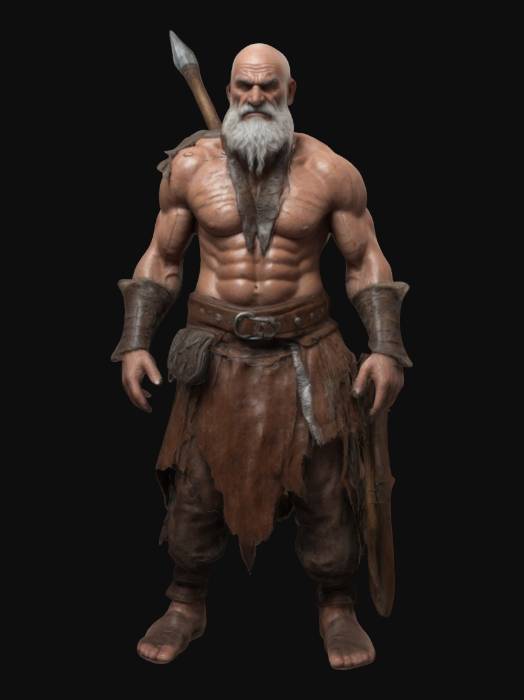
미적 점수 (1~10점): 8